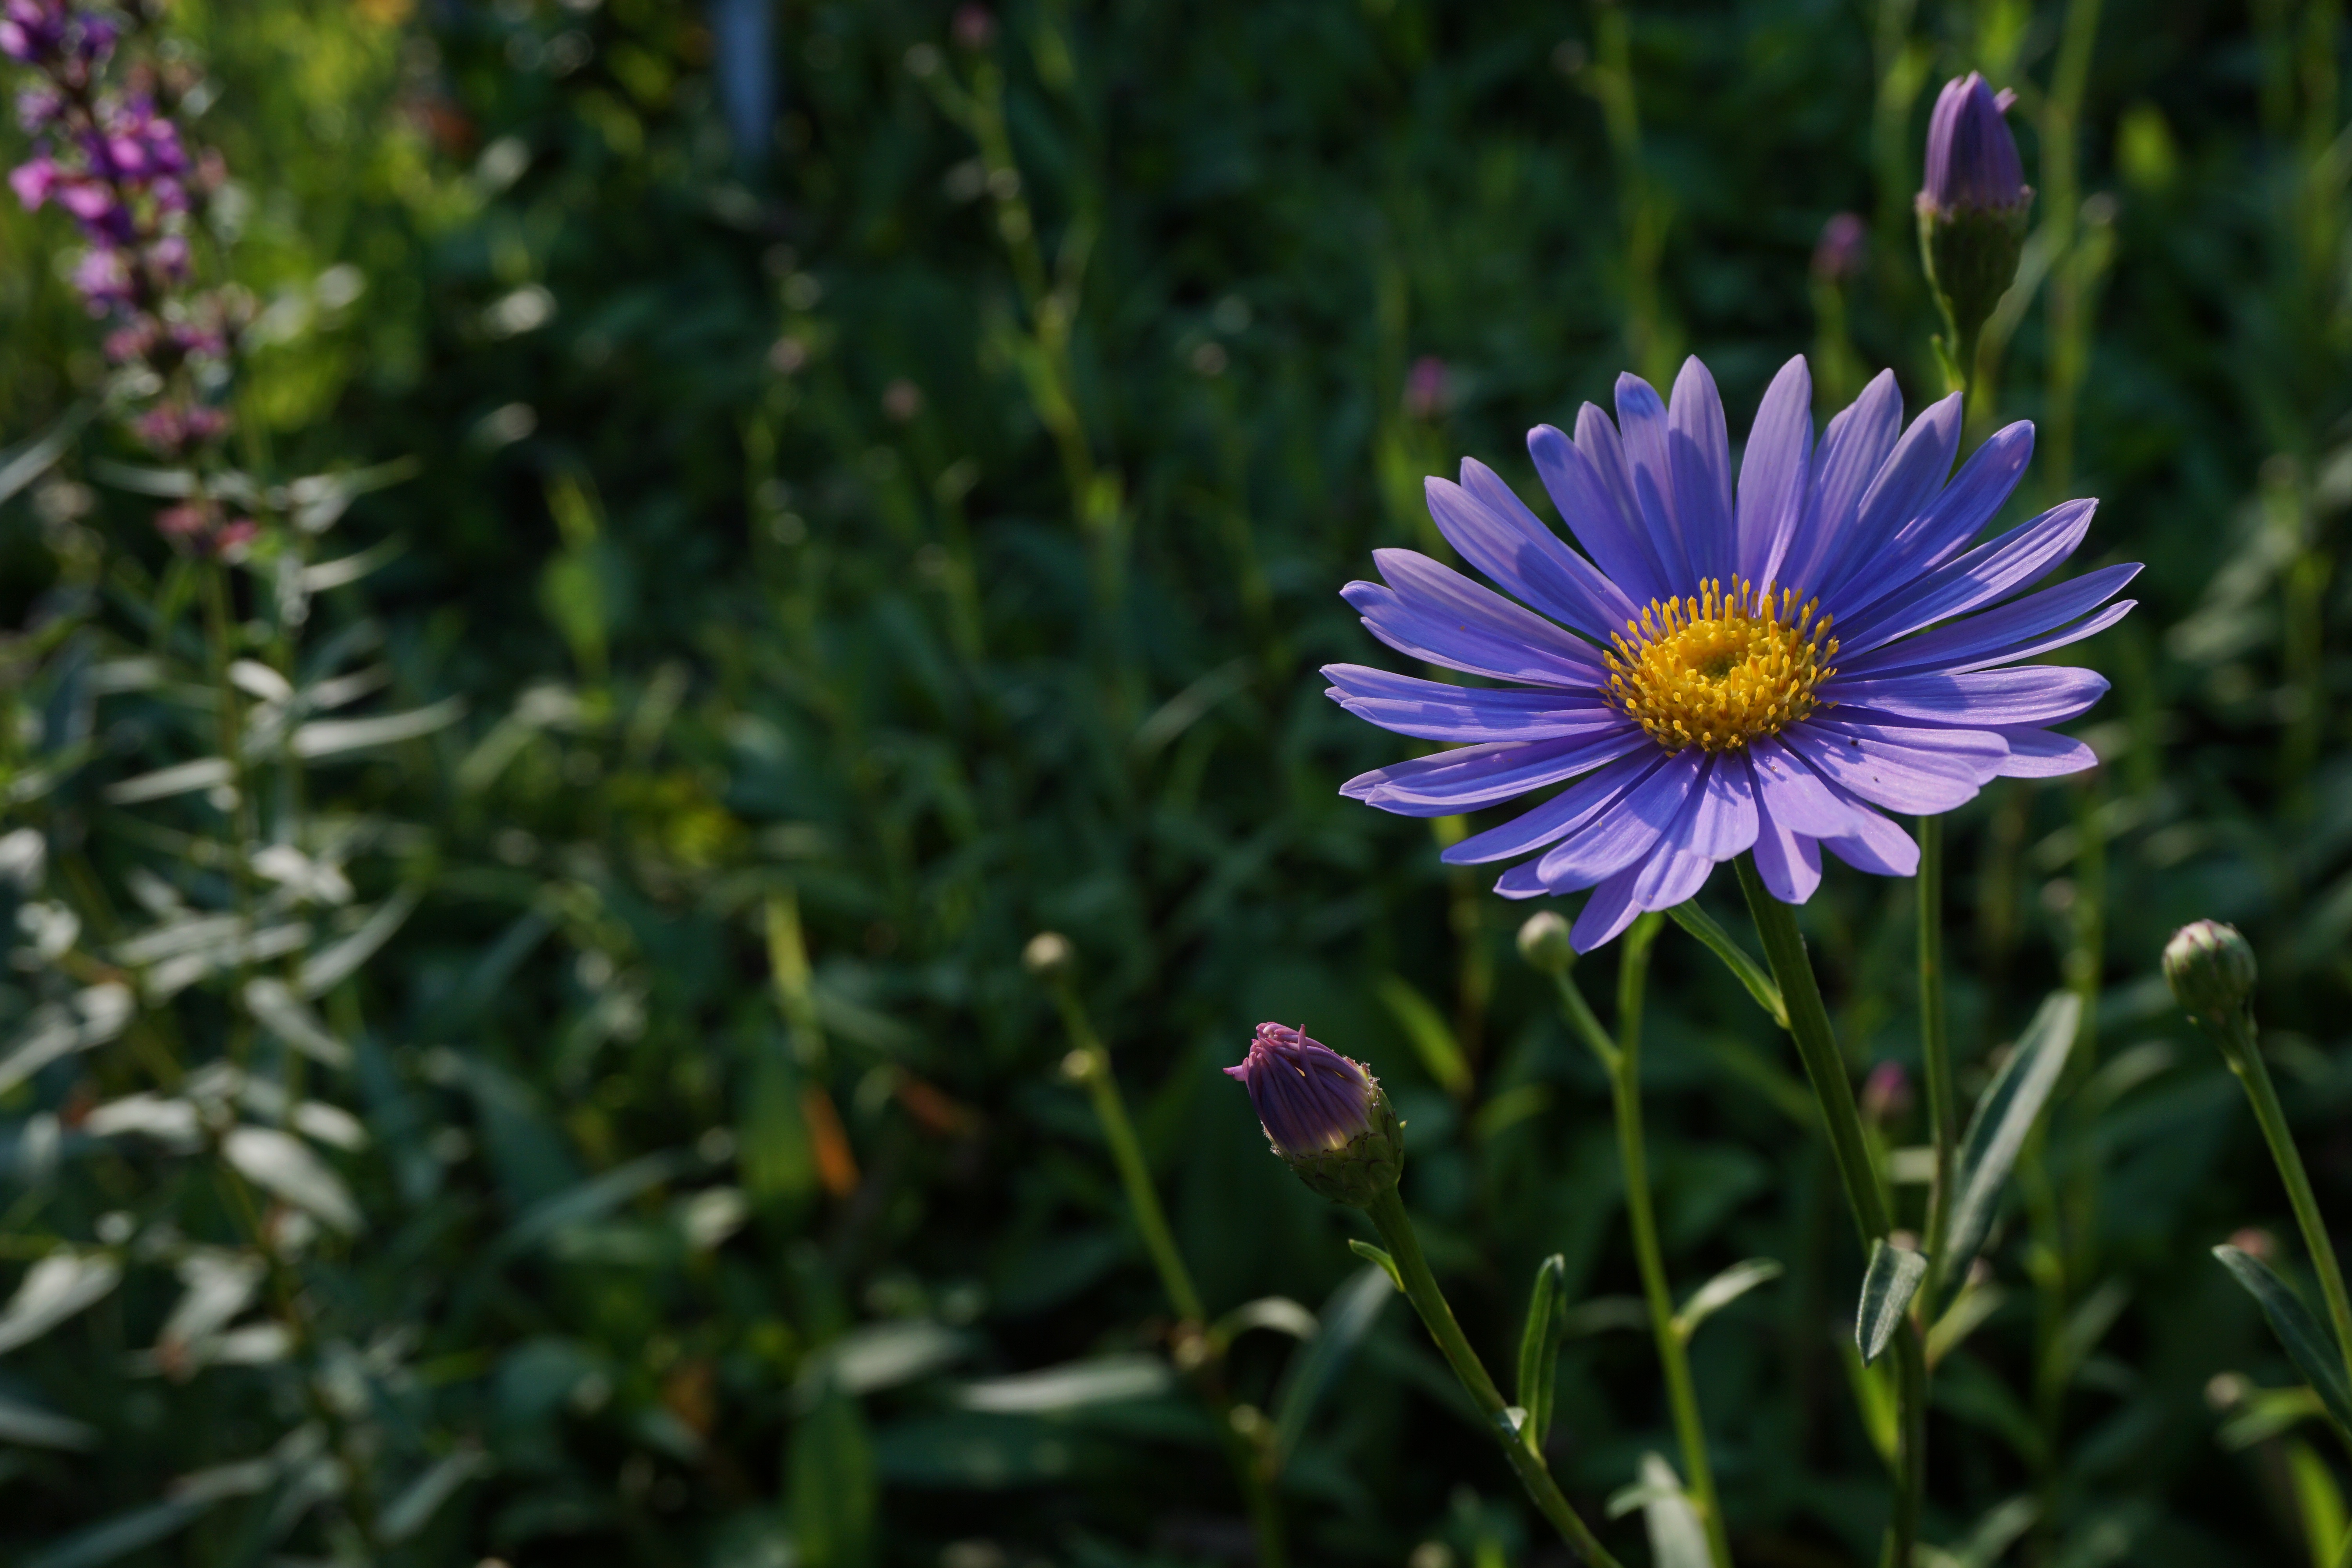
nature, grass, blossom, plant, field, meadow, prairie, flower, petal, daisy, botany, garden, flora, plants, wildflower, flowers, macro photography, tabitha, behold, flowering plant, daisy family, land plant